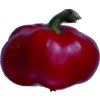
Label: red_pepper